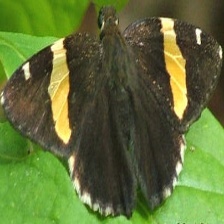
Species: GOLD BANDED